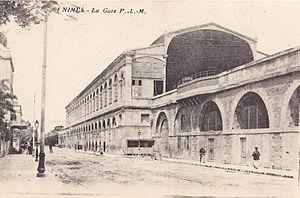
Carte postale ancienne sans mention d'éditeur, n°94
Nîmes est une commune du sud de la France, préfecture du département du Gard en région Occitanie. Ses habitants se nomment les Nîmois.
La gare de Nîmes, parfois appelée Nîmes-Centre, est une gare ferroviaire française de la ligne de Tarascon à Sète-Ville, située sur le territoire de la commune de Nîmes, préfecture du département du Gard, en région Occitanie.